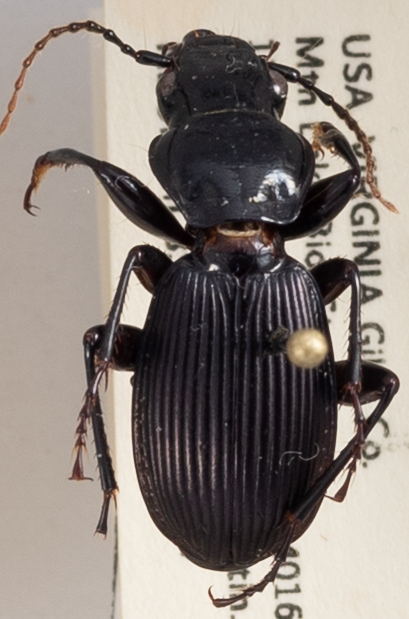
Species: Pterostichus moestus
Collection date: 2018-08-14
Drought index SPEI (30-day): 1.962
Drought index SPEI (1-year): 0.47
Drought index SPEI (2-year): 0.694